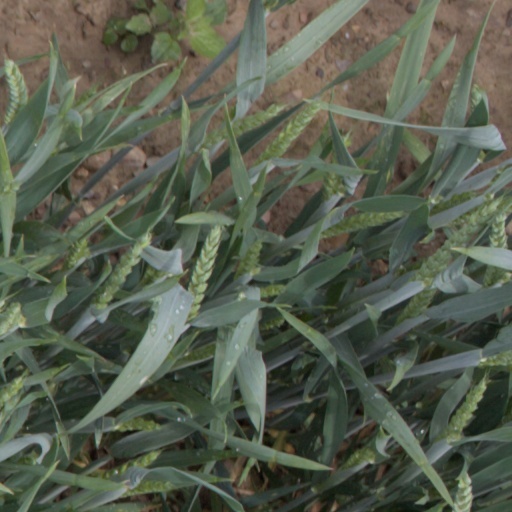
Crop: wheat